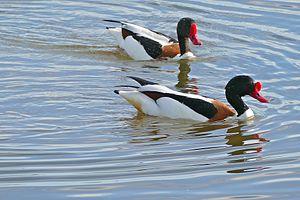
Une caroncule désigne une excroissance en bourrelet.
Trischen est une île inhabitée d'Allemagne d'environ 180 ha, située au nord de Cuxhaven, qui s'est formée il y a près de 400 ans à environ 14 km de la côte. Elle fait partie de la commune de Friedrichskoog. L'île héberge de nombreux oiseaux.